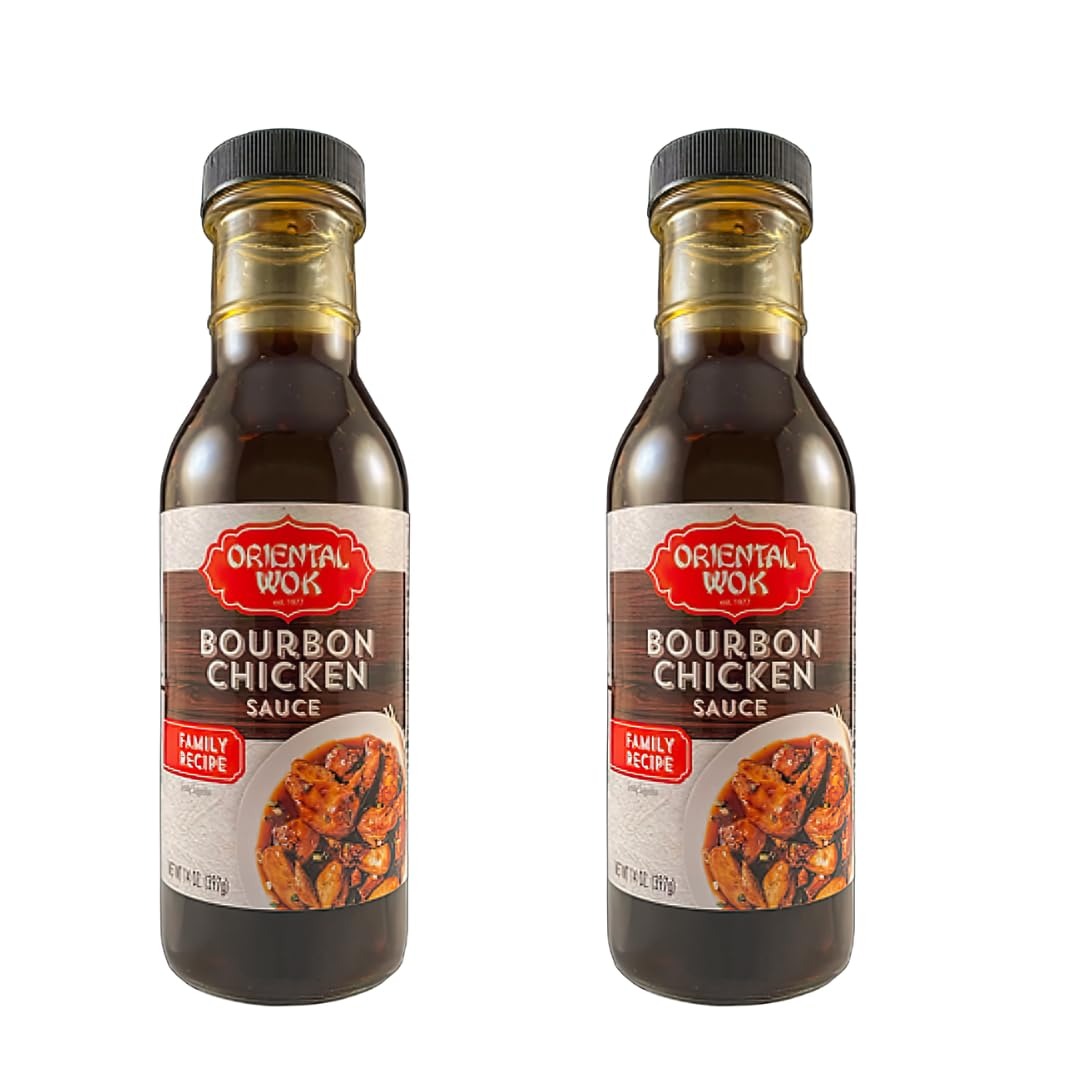
Item Name: Oriental Wok Bourbon Infused Chicken Sauce, Authentic Kentucky Bourbon, Savory & Sweet Blend, Ideal for Chicken, Seafood & other Meats, 14 oz (2 Pack)
Bullet Point 1: 🔥 IGNITE YOUR CULINARY CREATIVITY with Oriental Wok's Bourbon Chicken Sauce. Crafted with precision and genuine Kentucky bourbon, our savory and sweet blend elevates every dish. Perfect for chicken, seafood, or meats, it ensures mouthwatering results every time. Recreate the beloved bourbon chicken dish at home and experience culinary excellence!
Bullet Point 2: 😋 SAVORY & SWEET DELIGHT awaits with Oriental Wok's Bourbon Chicken Sauce. Expertly blending savory and sweet elements, it's a culinary marvel. Infused with authentic Kentucky bourbon, our sauce enhances dishes with depth and complexity. Whether marinating chicken, glazing seafood, or stir-frying vegetables, its bold-inspired infusion of flavors guarantees to impress!
Bullet Point 3: 🔓 UNLOCK NEW FLAVOR POSSIBILITIES with Oriental Wok's Bourbon Chicken Sauce. Craft restaurant-quality meals at home with our meticulously crafted sauce. Infused with premium ingredients, it elevates every dish to new heights. Whether you're a seasoned chef or amateur cook, our versatile sauce offers endless possibilities for creating delectable dishes. Discover the perfect harmony of flavor and convenience today!
Bullet Point 4: 🌟 QUALITY INGREDIENTS, CONVENIENT MEALS: Simplify meal prep with Oriental Wok's oriental sauces and spices. Crafted with care and premium ingredients, they're perfect for delicious, nutritious meals. We believe in starting with the best, sourcing only the finest herbs and spices. Whether you're a busy parent or a discerning chef, our products elevate your dishes with authentic flavor.
Bullet Point 5: ⏳ TIMELESS TASTE, CONTEMPORARY CONVENIENCE: Transform your home into a flavor haven with Oriental Wok's culinary expertise. Inspired by tradition, our oriental food products blend time-honored recipes with modern convenience. Perfect for family dinners or entertaining, they make delicious meals effortless. Experience the joy of gourmet cooking with Oriental Wok's finest oriental seasonings and sauces.
Product Description: Oriental Wok Bourbon Infused Chicken Sauce -Indulge in the rich flavors of Authentic Kentucky Bourbon with Oriental Wok's Bourbon Infused Chicken Sauce. Crafted with care, our savory and sweet blend offers a tantalizing taste experience, perfect for enhancing the flavor of chicken, seafood, and other meats. Each 14 oz pack brings the essence of bourbon to your kitchen, providing a versatile sauce that adds depth and complexity to your culinary creations. Whether you're grilling, roasting, or stir-frying, our Bourbon Infused Chicken Sauce elevates every dish to a new level of deliciousness. Unlock the secret to mouthwatering meals with Oriental Wok's Bourbon Infused Chicken Sauce.
Value: 2.0
Unit: Count

Price: 5.49